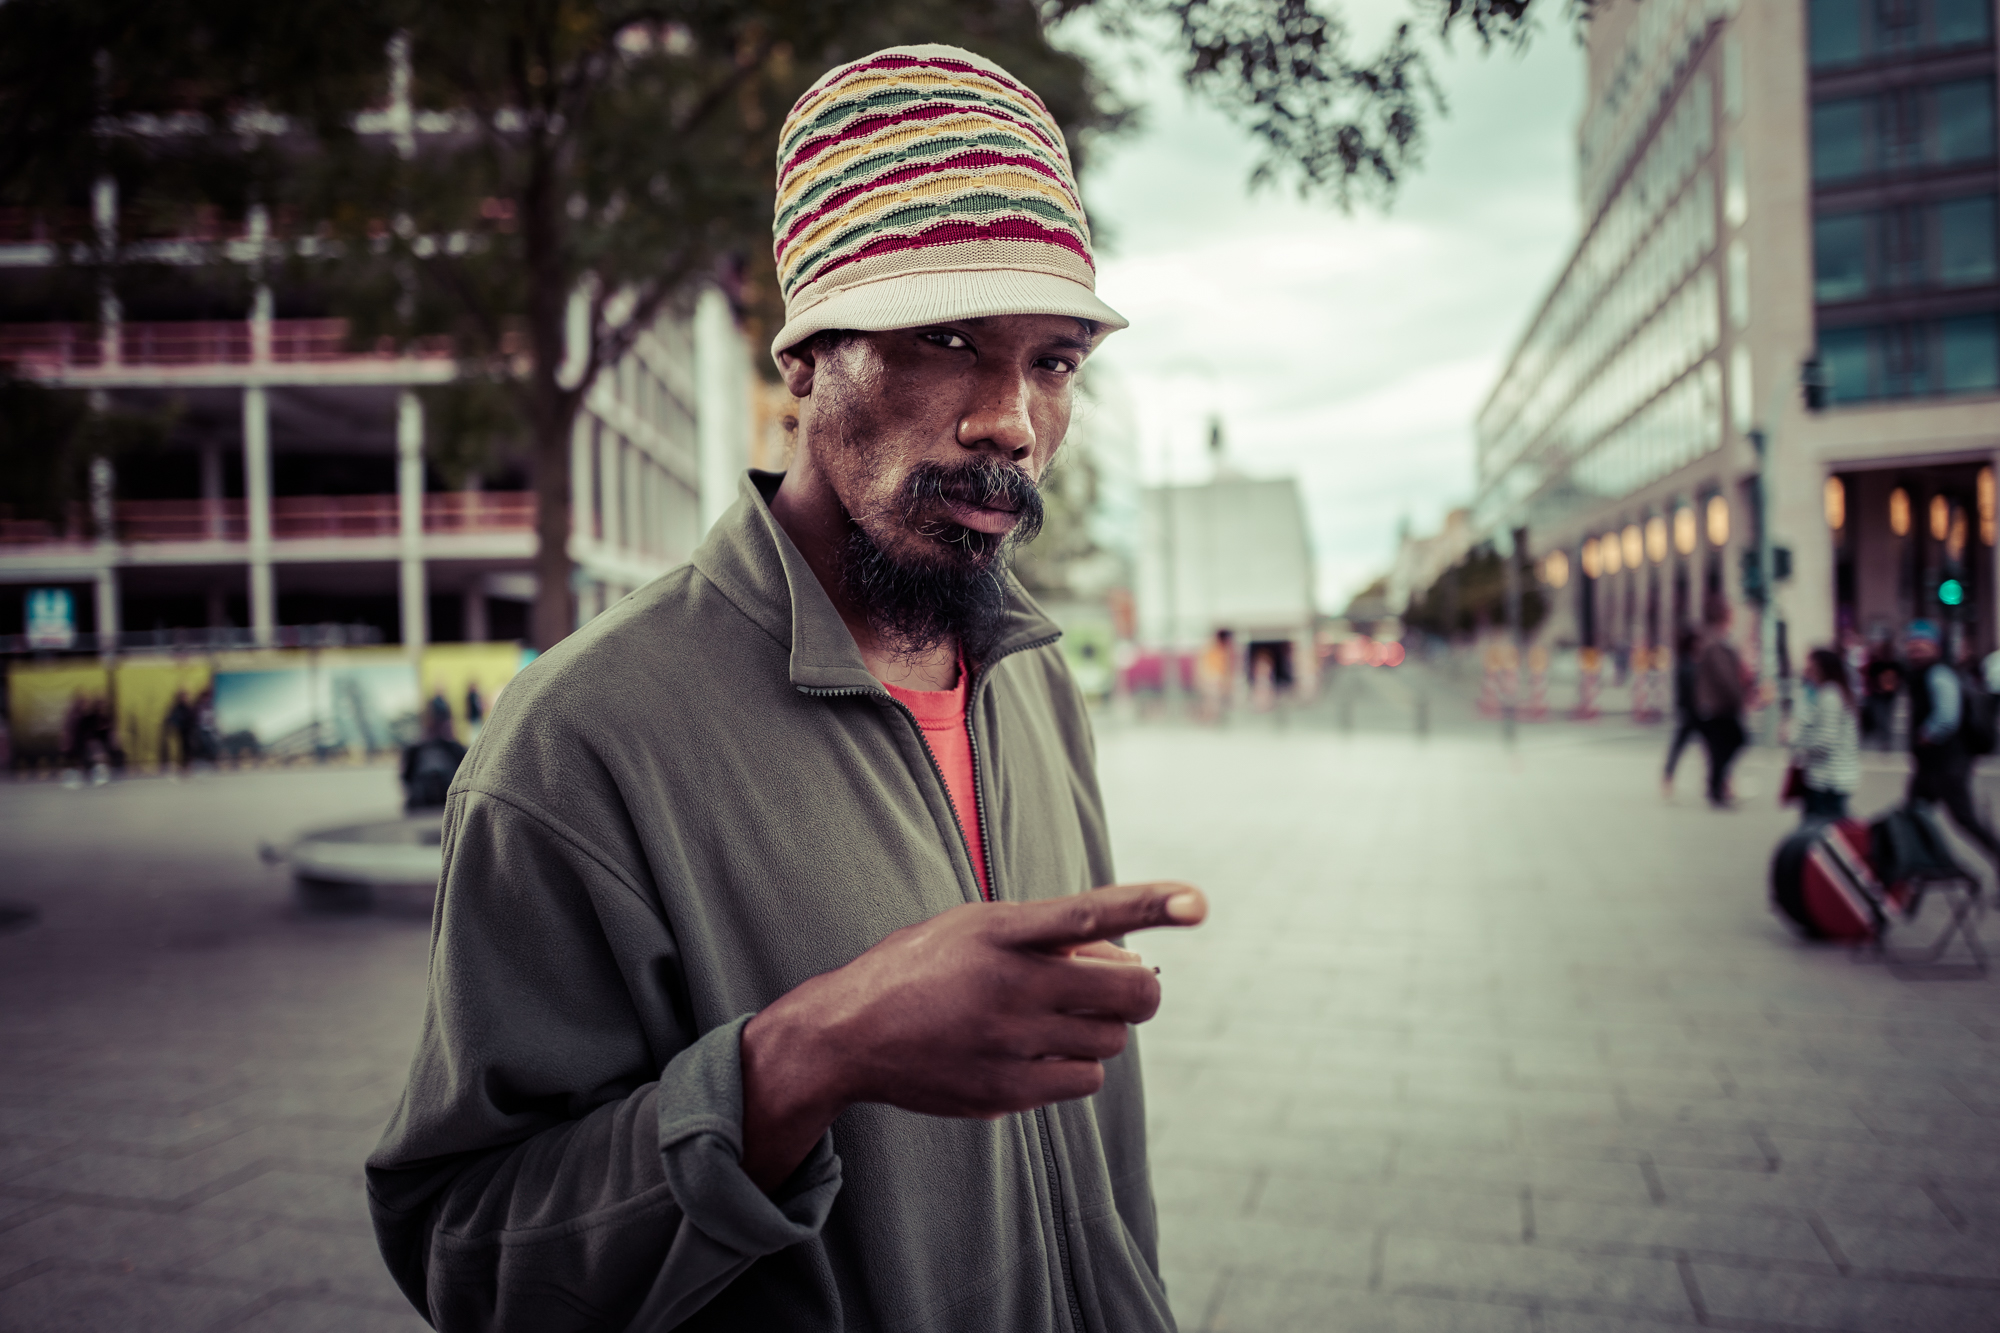
man, people, road, street, male, portrait, color, clothing, streetphotography, candid, infrastructure, photograph, snapshot, germany, berlin, streetphoto, leica, strase, strasenfotografie, leicaq, strasenfoto, streetpassionaward, schirrmacher